List of Soviet computer systems

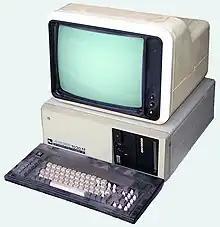
Iskra-1030

Computer systems from the Ministry of Instrument Making: